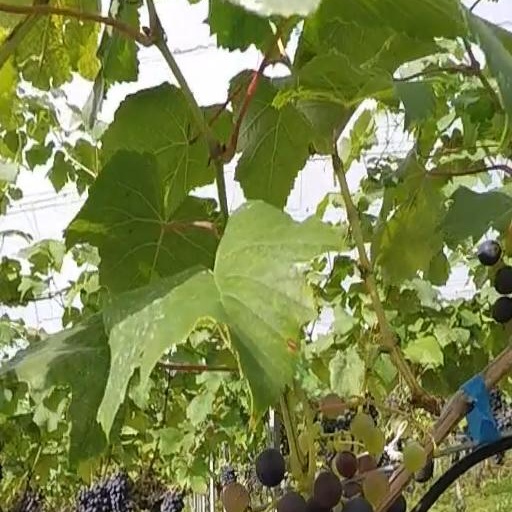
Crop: grape